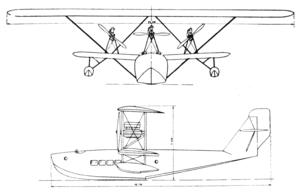
Le CANT 22 est un hydravion biplan trimoteur produit à partir de 1928 par le constructeur aéronautique italien Cantieri Riuniti dell'Adriatico ou simplement CANT. Il servit comme aéronef de transport et avion postal sur les lignes aériennes de la compagnie aérienne Società Italiana Servizi Aerei - SISA.